Gender equality

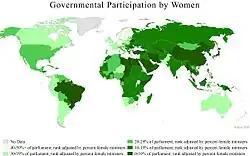
A world map showing countries governmental participation by women, 2010

Early marriage, child marriage or forced marriage is prevalent in parts of Asia and Africa. The majority of victims seeking advice are female and aged between 18 and 23. Such marriages can have harmful effects on a girl's education and development, and may expose girls to social isolation or abuse.